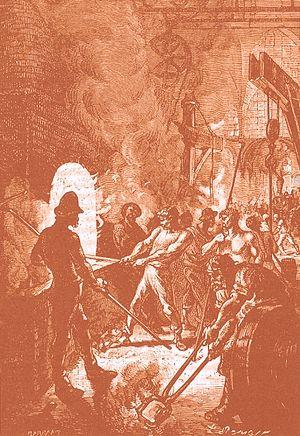
Jules Verne ""Les Cinq cents millions de la Bégum"", 1878 Orginal description: Français